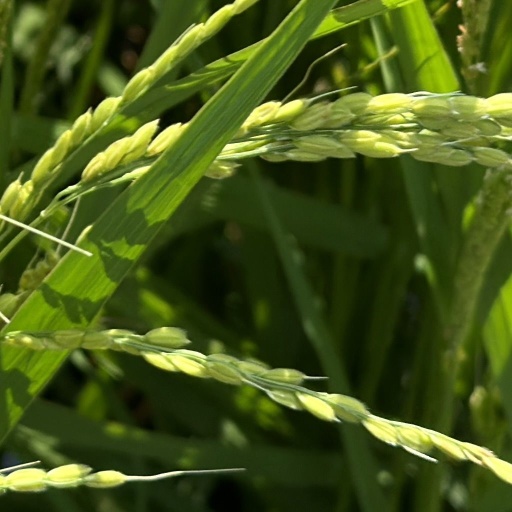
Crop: rice